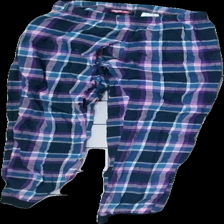
View: front
Type: Trousers
Category: Children
Brand: Not in the list
Brand text on label: Pepperts
Colors: Pink, Blue, White
Material: 100% Cotton
Pattern: Checkered print
Cut: Regular
Size: 158
Season: All
Holes: Major
Damage: hole
Damage location: top center
Damage 2: hole
Damage 2 location: middle center
Price range: <50
Recommended usage: Recycle
Description: checkered trousers